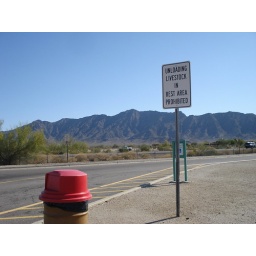
Keep your cows in the car